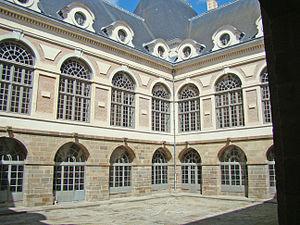
Cour intérieure du parlement de Bretagne
L'expression cœur d’îlot désigne la partie interne d'un îlot urbain. Un cœur d’îlot peut être constitué d'une cour ou d'un espace vert, mais il peut être également construit.
Le palais du Parlement de Bretagne, souvent appelé simplement le Parlement de Bretagne, est un bâtiment d'architecture classique construit au XVIIᵉ siècle, situé à Rennes, en Ille-et-Vilaine, et qui fut le siège du Parlement de Bretagne de sa construction jusqu’à sa dissolution par la Révolution française en février 1790, en dehors de son « exil » à Vannes de 1675 à 1689.